Maude Fulton

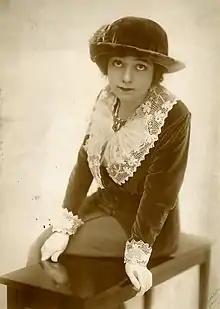
Fulton in 1914

Maude Fulton (May 14, 1881 – November 9, 1950) was an American actress, playwright, stage director, theater manager, and later a Hollywood screenwriter.